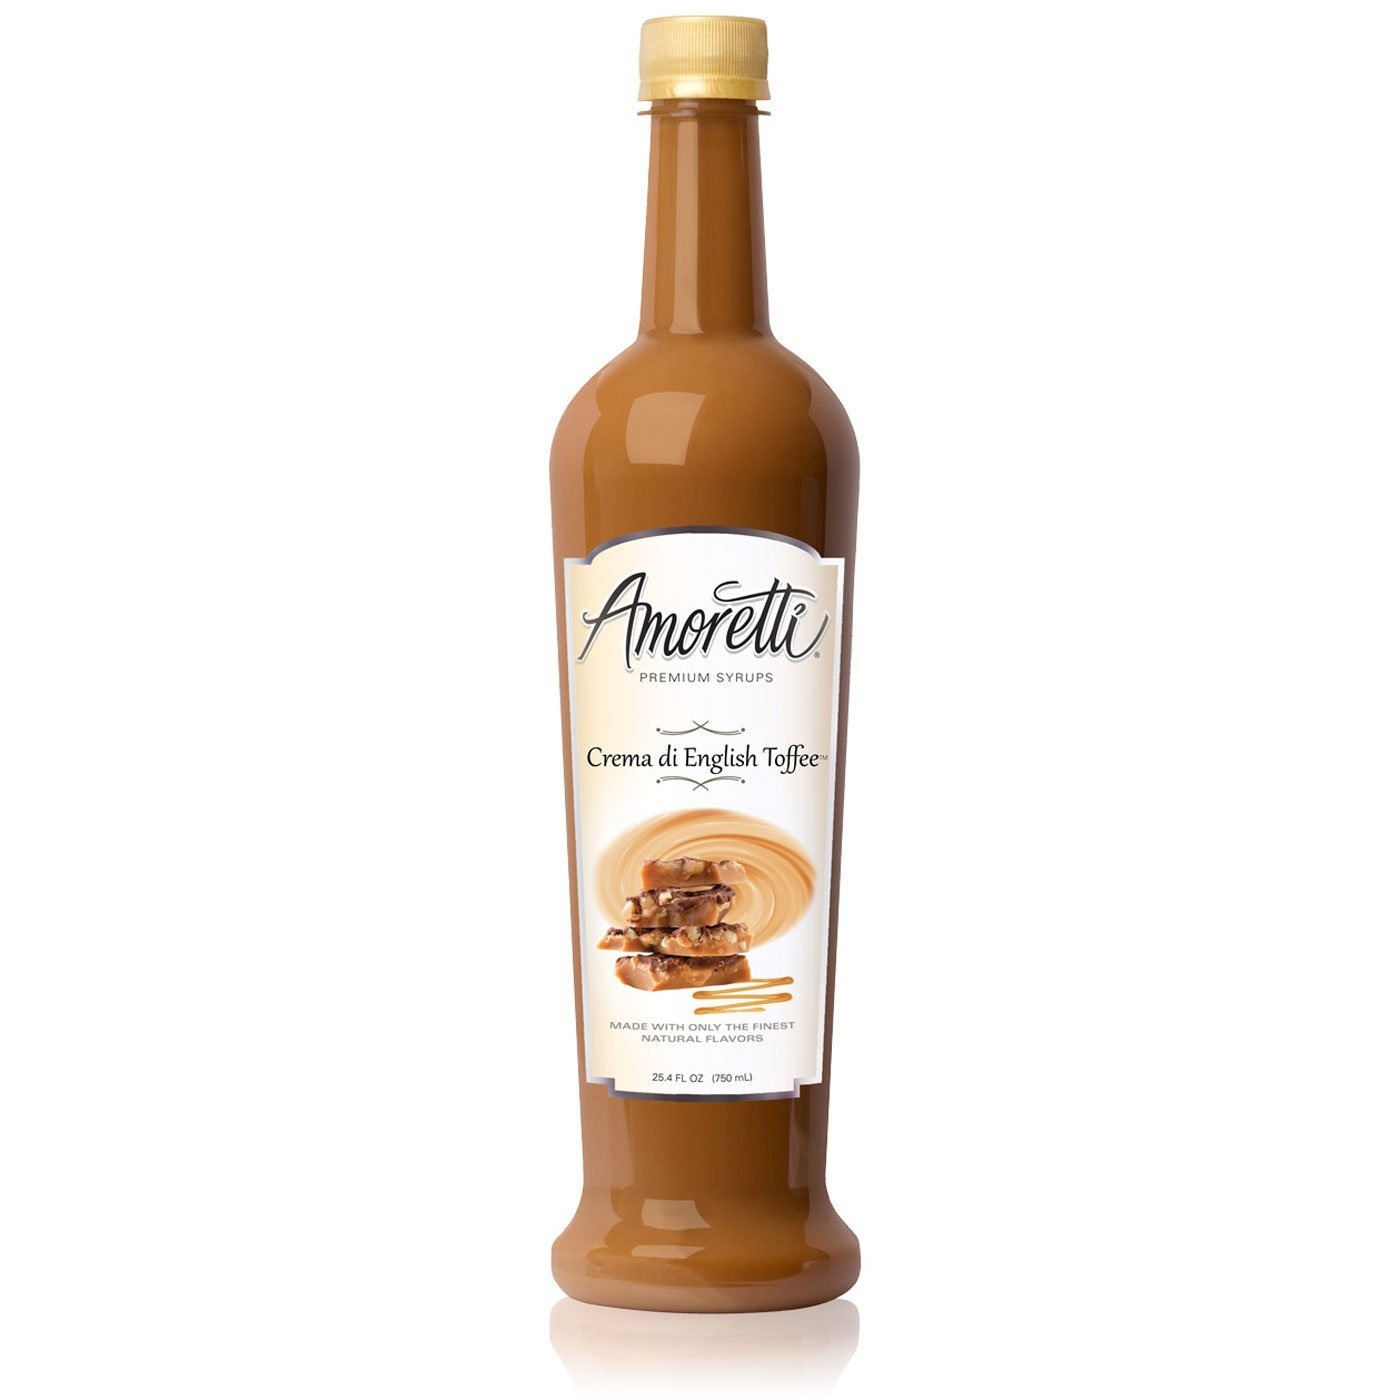
Item Name: Amoretti Premium Syrup, Crema Di English Toffee, 25.4 Ounce
Bullet Point 1: Made with Natural Flavors
Bullet Point 2: Naturally Flavored and Preservative Free
Bullet Point 3: 94 Servings Per Bottle/35 Calories Per Serving
Bullet Point 4: Delicious syrup for latte, tea, coffee, smoothies, italian soda and desserts
Bullet Point 5: Proudly Handcrafted in Southern California
Value: 25.4
Unit: Fl Oz

Price: 32.46